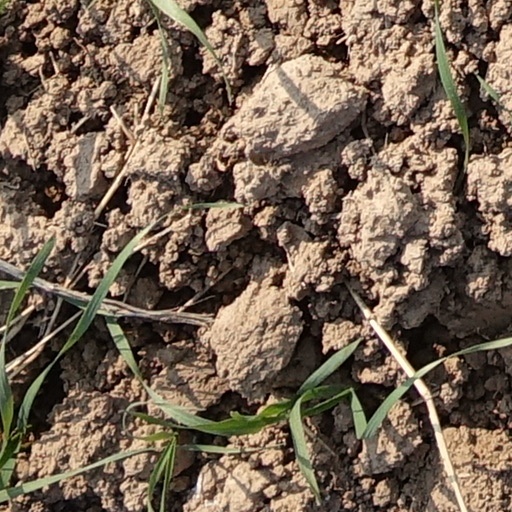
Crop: wheat